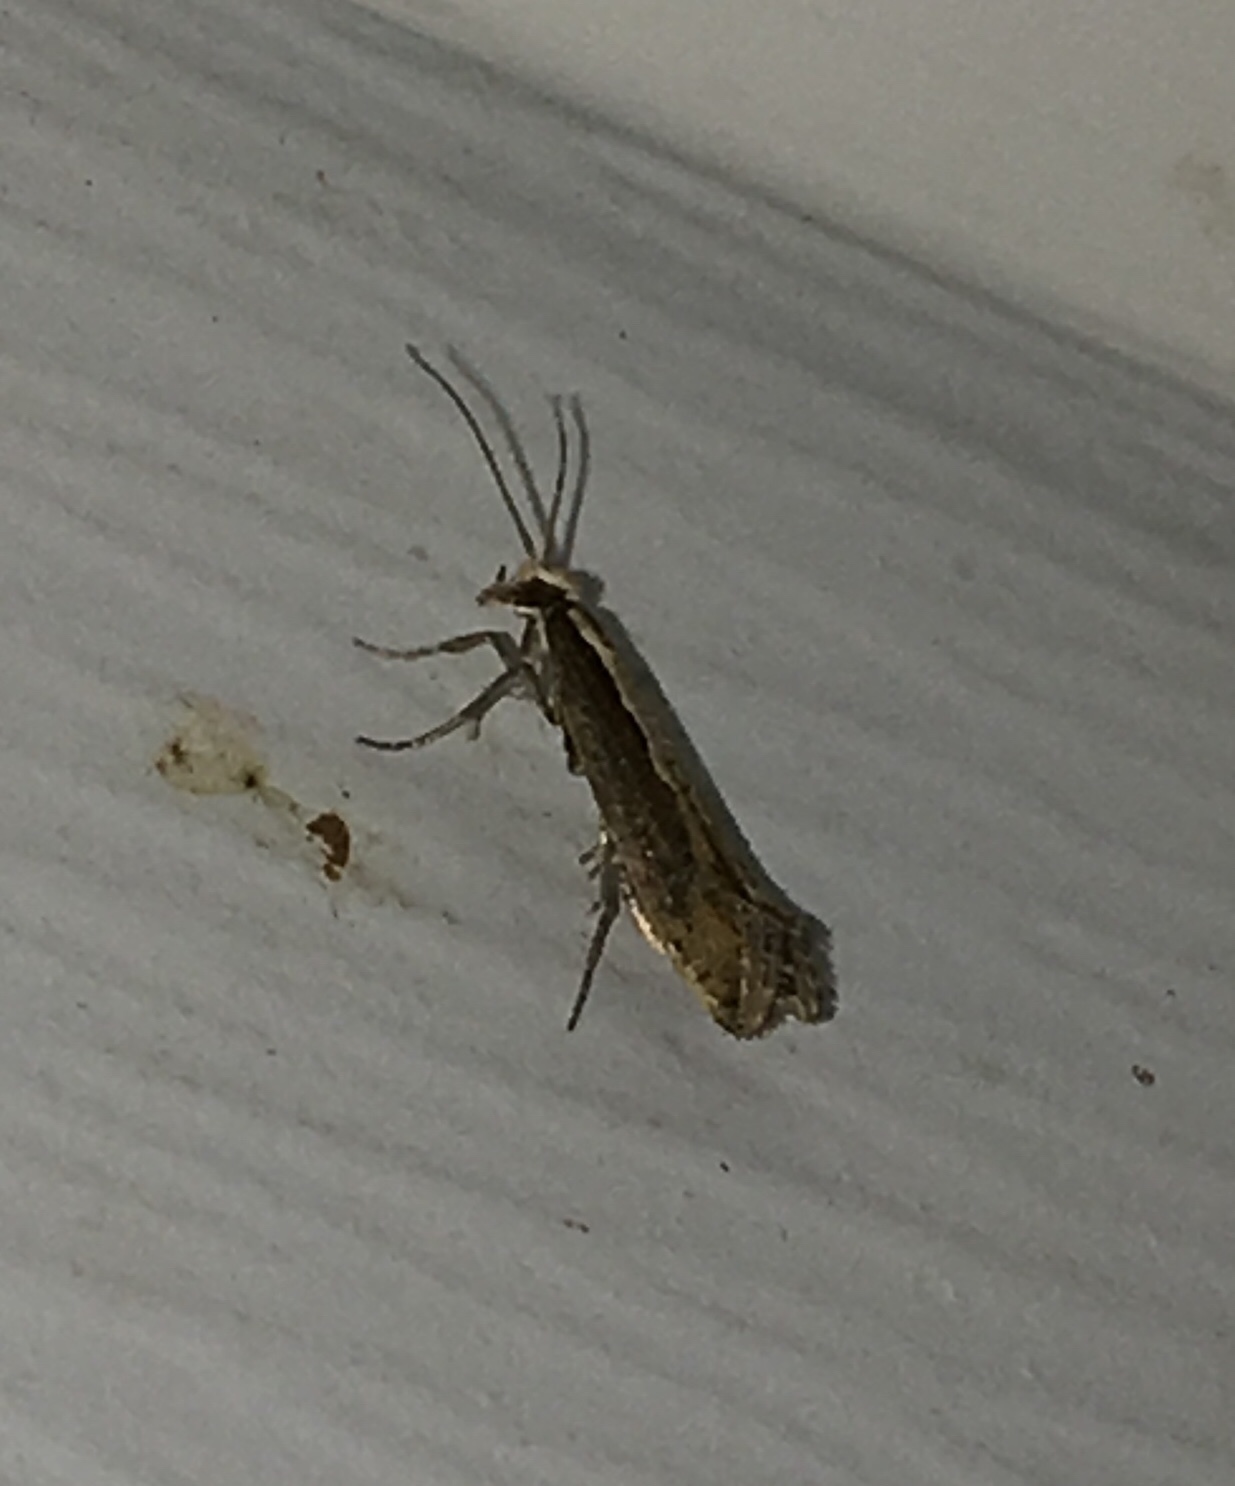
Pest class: diamondback_moth